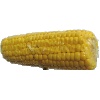
Label: corn